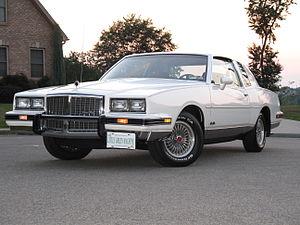
La Pontiac Grand Prix est une automobile produite par la division Pontiac de General Motors. Introduite sur le marché en 1962 en tant que « voiture de luxe », dérivée de la LeMans, le nom de Grand Prix a ensuite été utilisé pour les voitures de taille moyenne ou mid-size à connotation luxueuse de la marque. Les moteurs disponibles en 1980 sont un V6 de 3,8 L, un V8 de 4,3 L et un V8 de 5,7 L diesel, tous partagés avec la Pontiac LeMans.